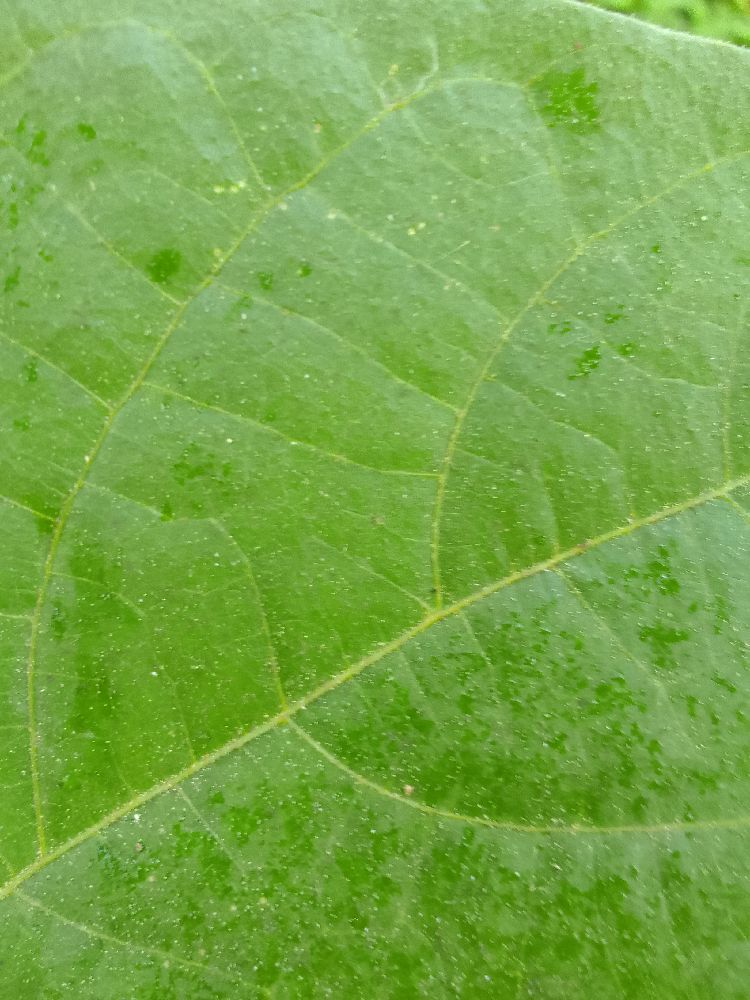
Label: healthy